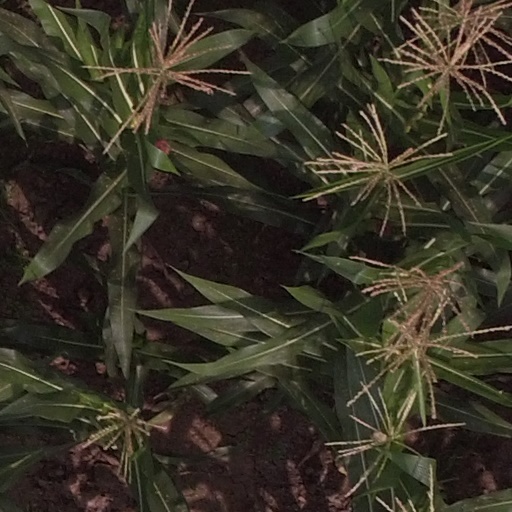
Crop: maize; corn